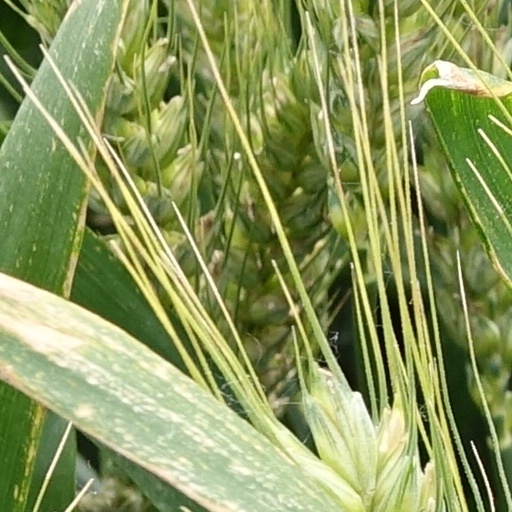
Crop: wheat